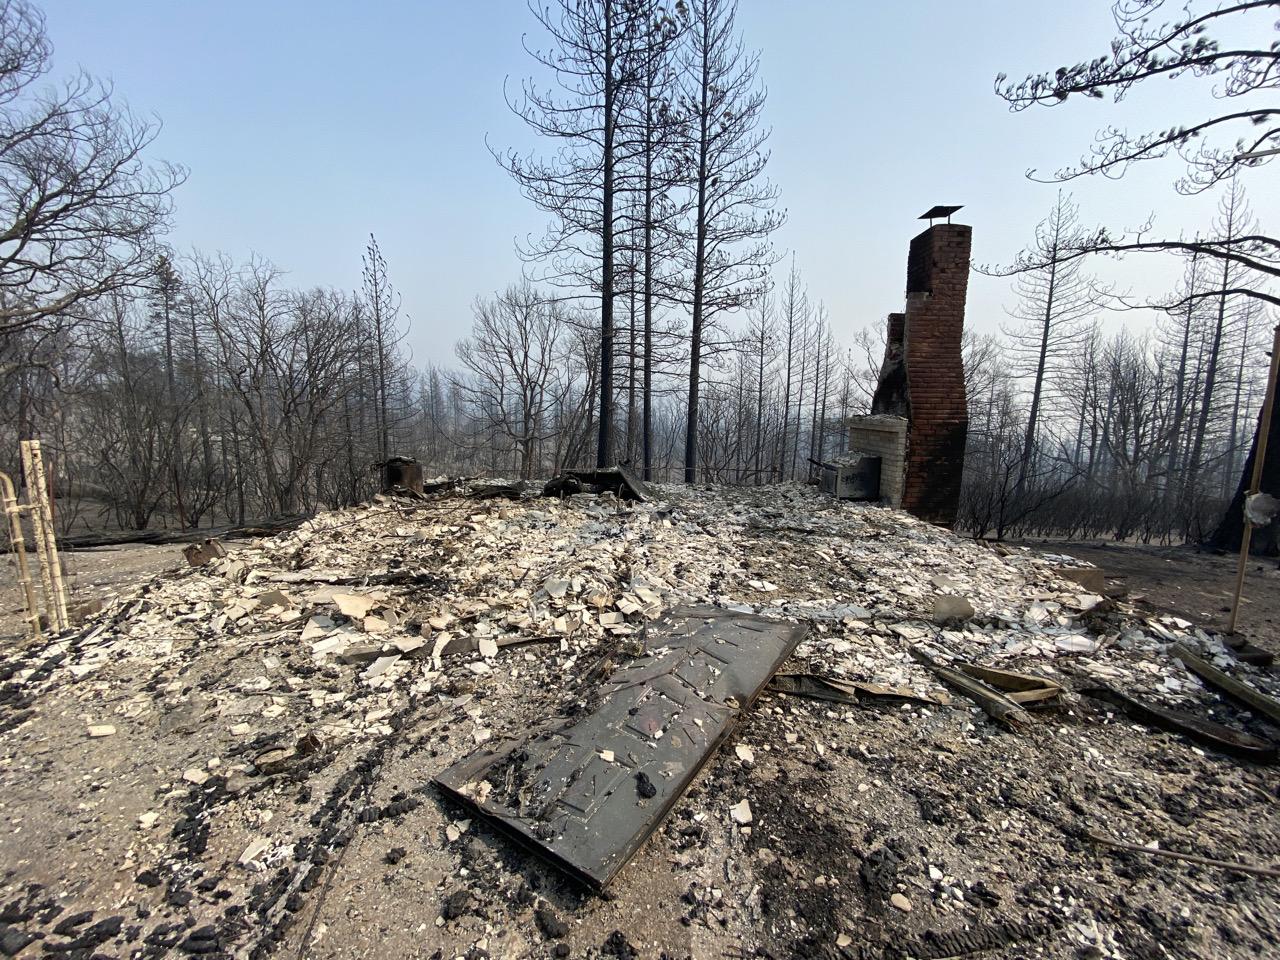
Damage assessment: destroyed